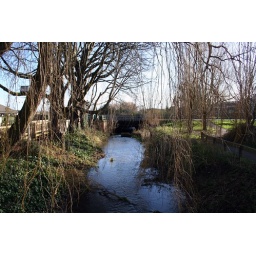
A view from the wooden bridge of the roadbridge over the River Purwell in Hitchin,not a particularly nice one.